Shaivism

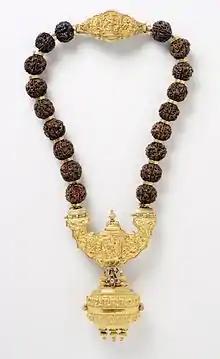
A necklace with pendant containing linga symbol of Shiva are worn by Lingayats.

Nath is a Shaiva subtradition that emerged from a much older Siddha tradition based on Yoga. The Nath consider Shiva as "Adinatha" or the first guru, and it has been a small but notable and influential movement in India whose devotees were called "Yogi" or "Jogi", given their monastic unconventional ways and emphasis on Yoga.